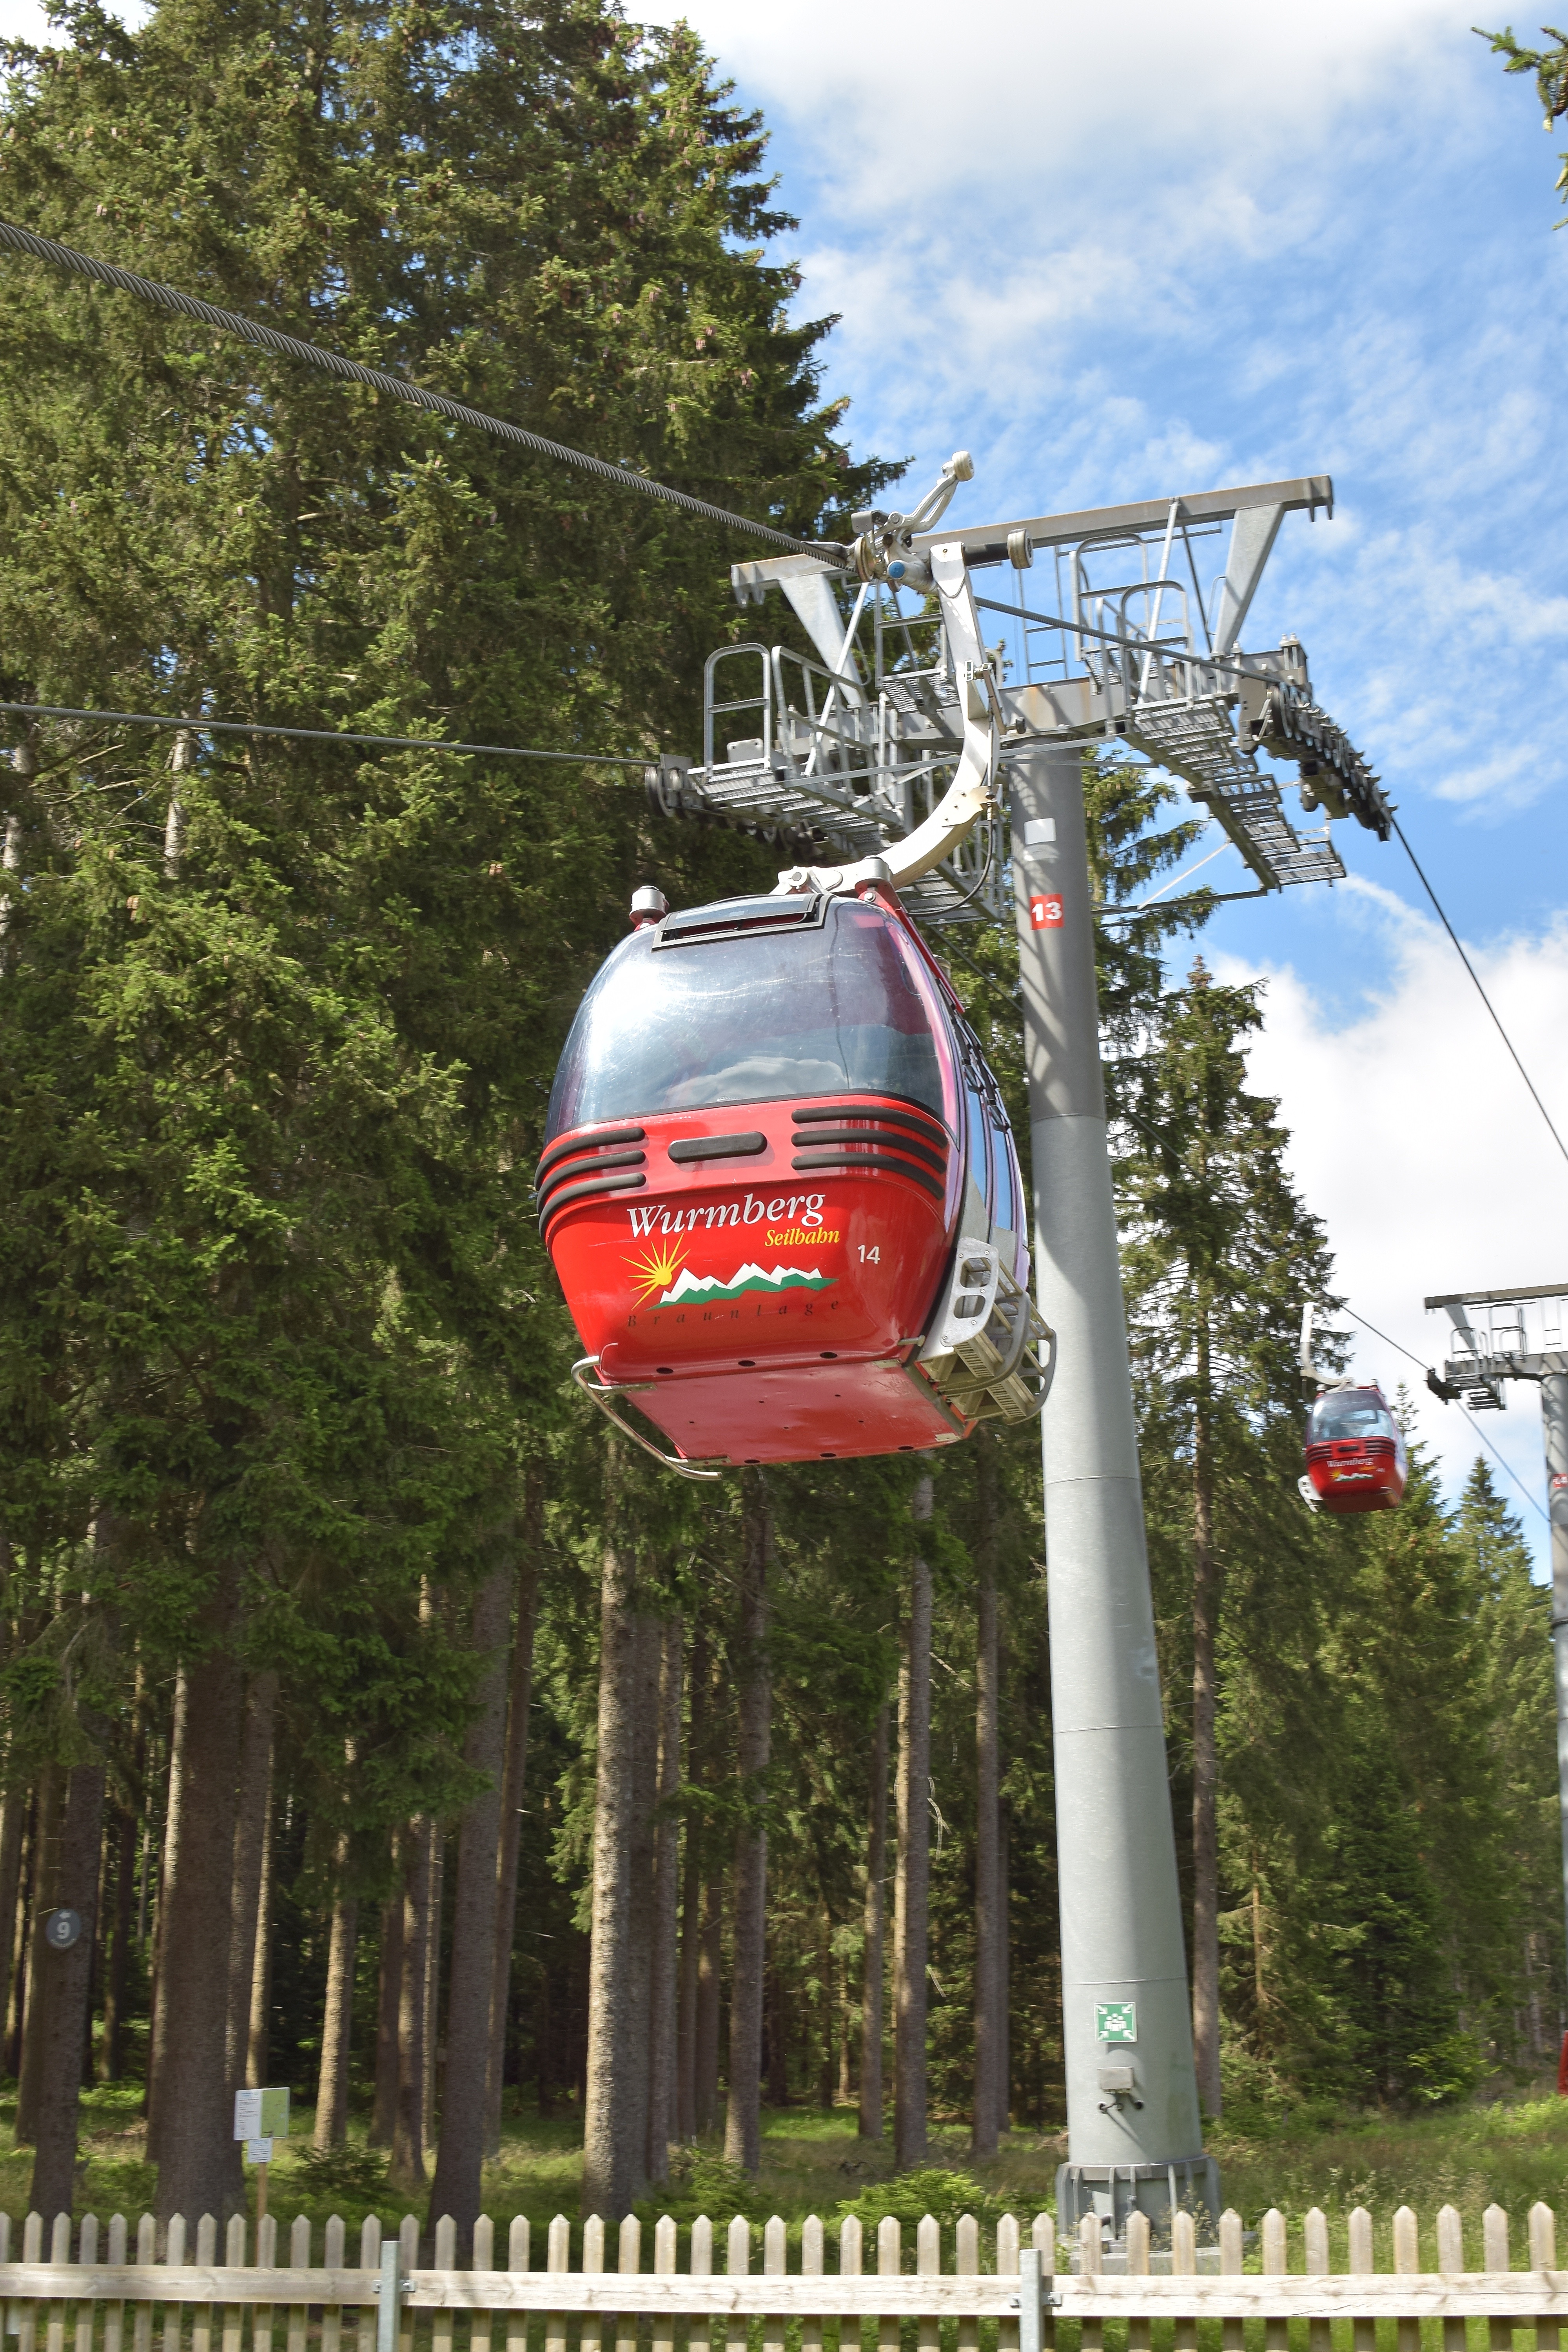
tree, sky, advertising, sign, cabin, blue, street light, signage, cable car, lighting, traffic light, clouds, mountains, light fixture, highlands, braunlage, traffic sign, worm mountain